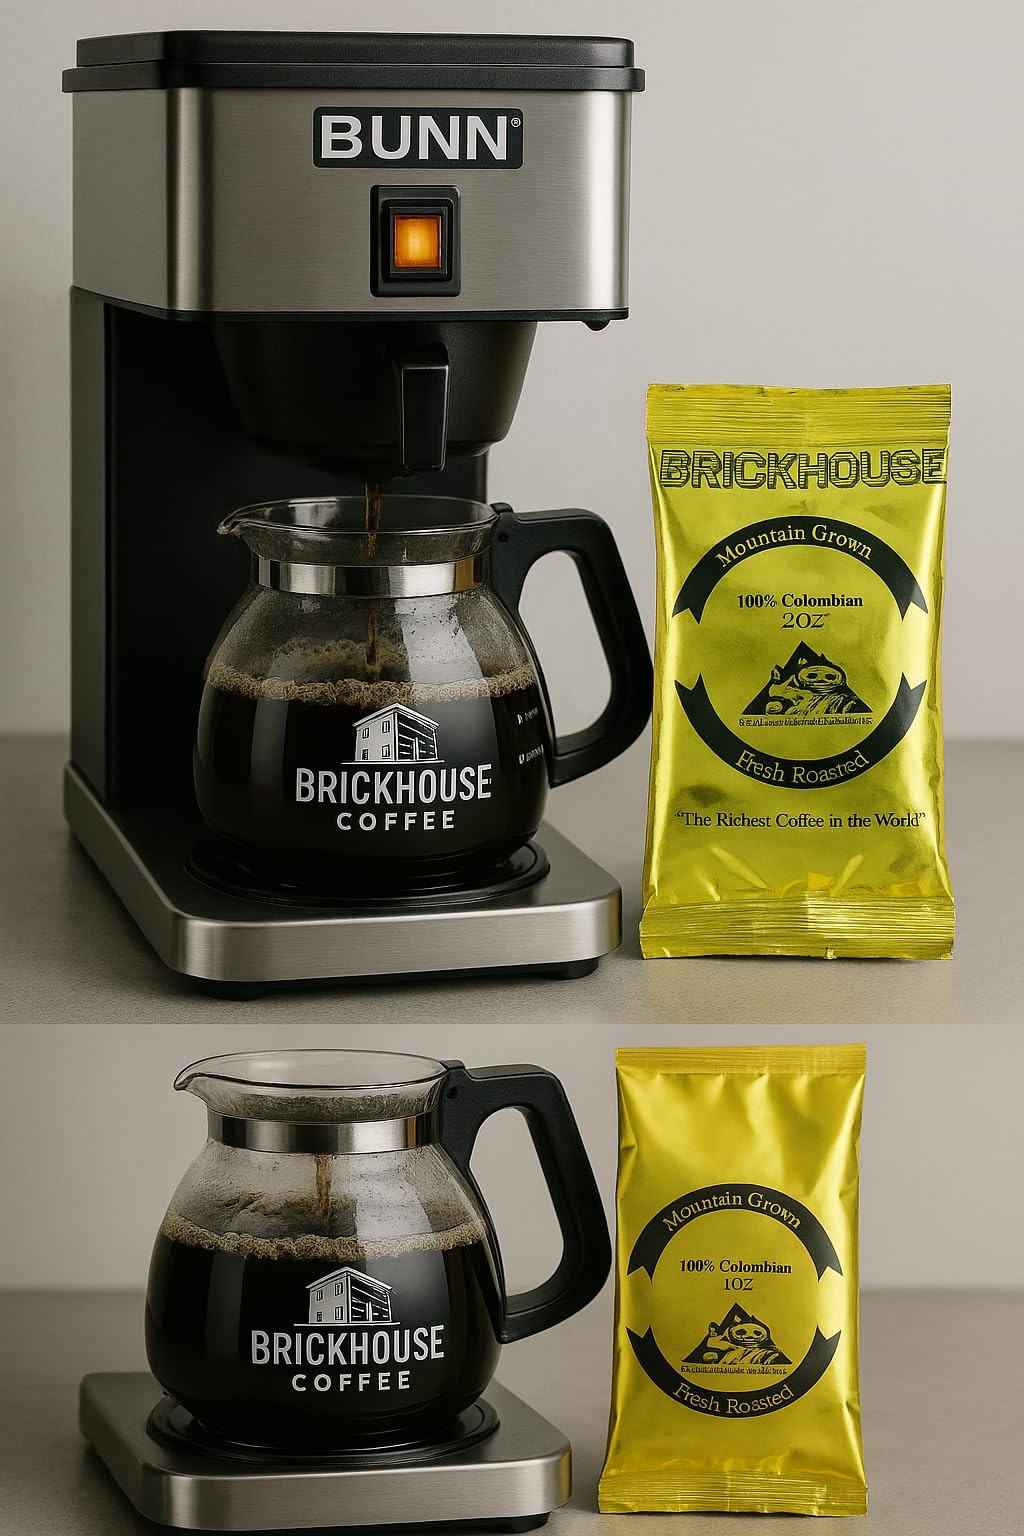
Item Name: Brickhouse Coffee, 100% Colombian Ground Coffee, 40/2 oz bags
Bullet Point 1: This sale is for 40 - 2 oz bags
Bullet Point 2: This coffee is roasted fresh weekly, guaranteeing you some of the freshest coffee you can buy online!
Bullet Point 3: Mild acidity, medium body, and wonderful nutty aroma
Product Description: Ground coffee - roasted fresh!
Value: 1.0
Unit: Count

Price: 55